Battle of Cape Girardeau

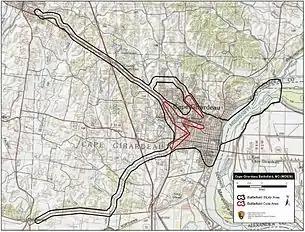
Map of Cape Girardeau Battlefield core and study areas by the American Battlefield Protection Program

On the night of April 25, in anticipation of the attack, General McNeil ordered the evacuation of women and children via steamboat to a safe location upriver. Also during the night two gunboats and a steamer arrived with additional troops to support McNeil's forces. With the gunboats in place McNeil did not foresee any threat from the Mississippi River side of the city, so he had cannons moved from Forts A and D along the river to Forts B and C on the western side of the city. In all, McNeil's forces totaled about 4,000 men, including supporting regiments from Iowa, Wisconsin, Nebraska, and Illinois, though some of these regiments may have arrived after the action had ended.